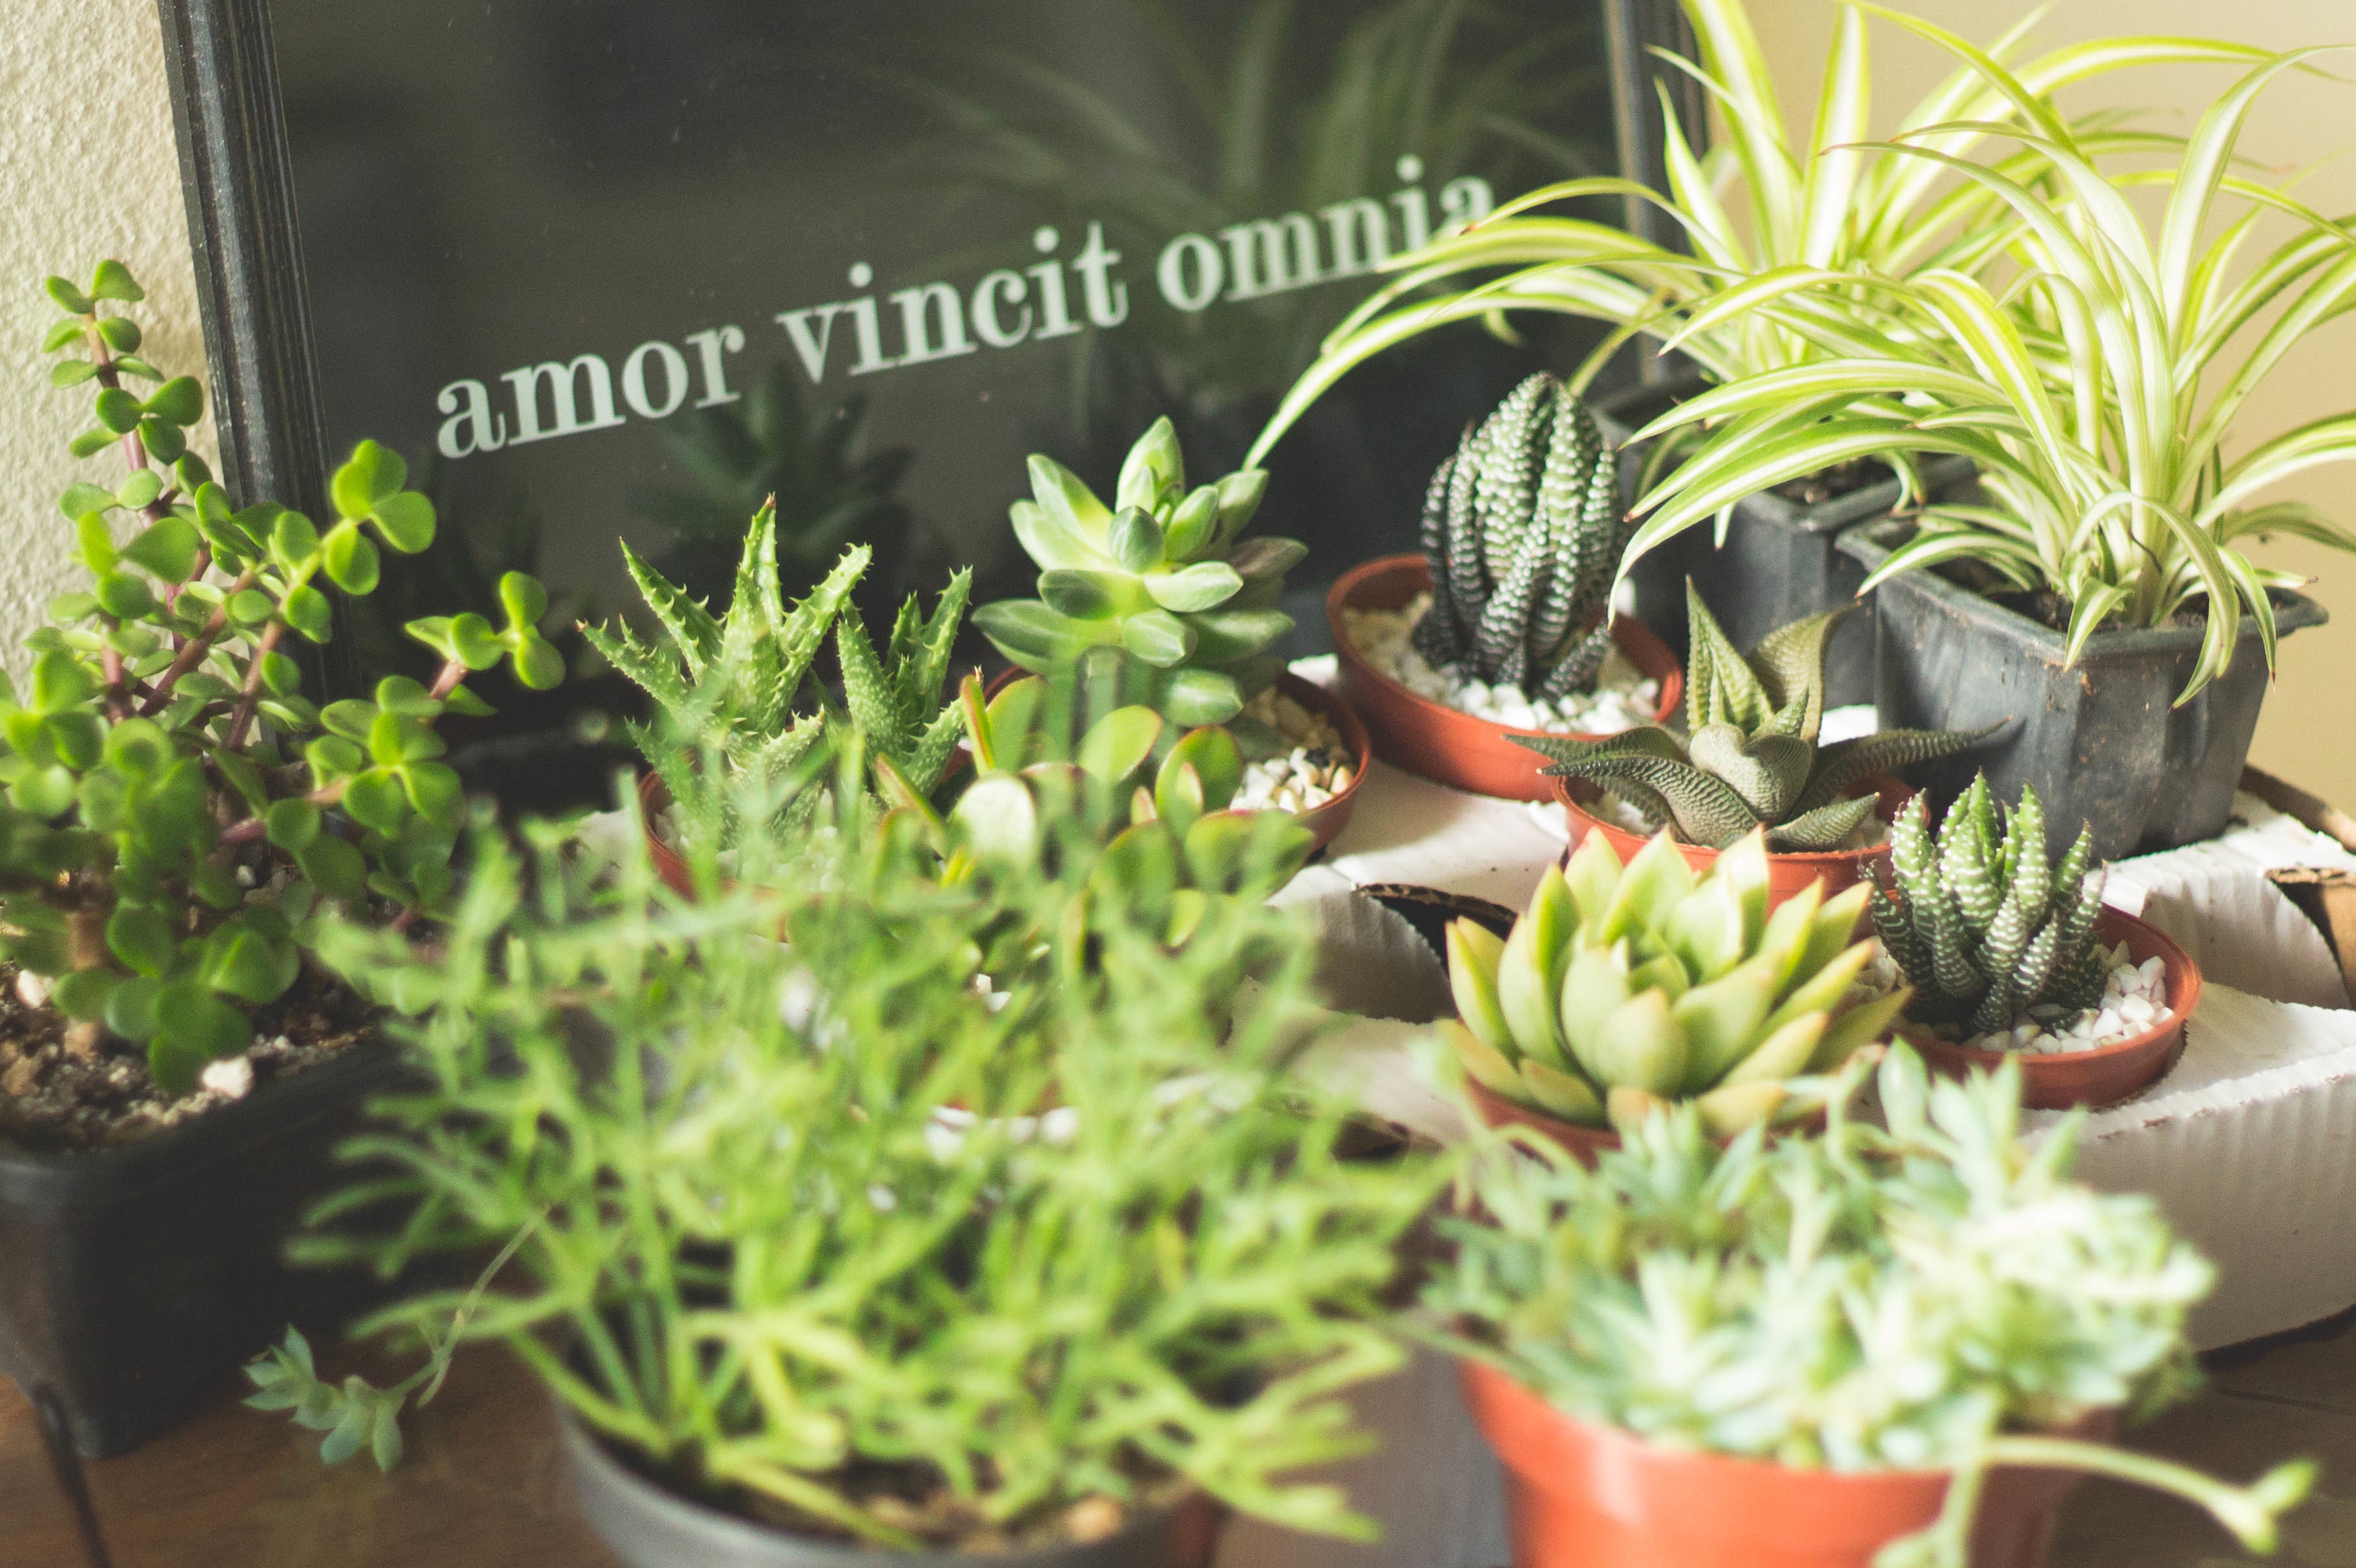
plant, flower, botany, garden, flora, floristry, floral design, land plant, flower arranging